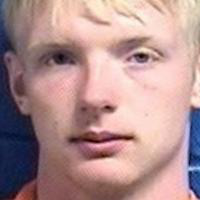
Age group: age 11-20